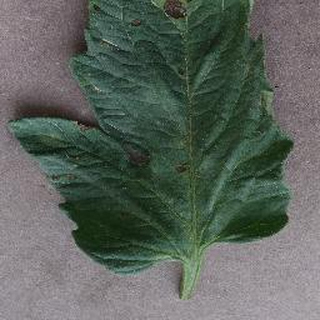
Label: tomato_early_blight